Coup de Grâce (1976 film)

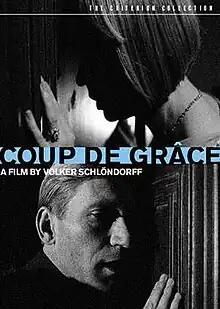

Coup de Grâce (German: Der Fangschuss, French: Le Coup de grâce) is a 1976 West German drama war film directed by Volker Schlöndorff.